The Arkansas Swing

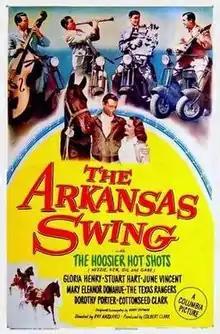
Theatrical release poster

The Arkansas Swing is a 1948 American comedy western film directed by Ray Nazarro and written by Barry Shipman. The film stars Gloria Henry, Stuart Hart, June Vincent, Elinor Donahue, Dorothy Porter and Douglas Fowley. The film was released on July 29, 1948, by Columbia Pictures.